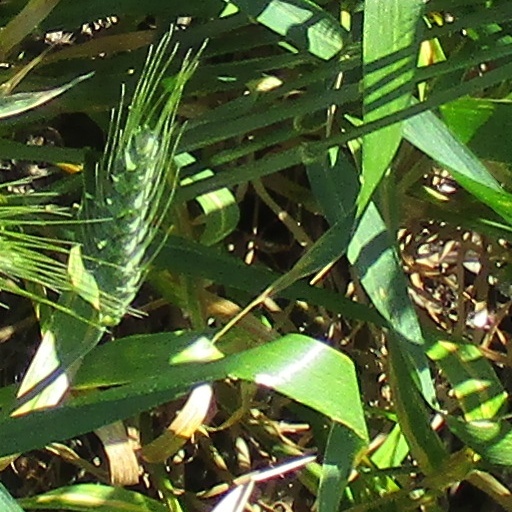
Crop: wheat